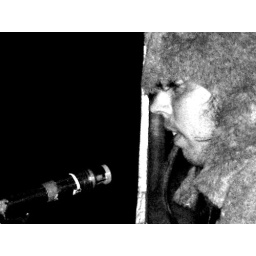
growling in black and white